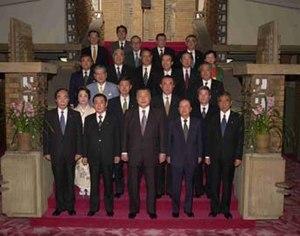
Le Sōri-daijin Kantei, populairement appelé Sōri Kantei ou plus simplement Kantei désigne tout à la fois le complexe immobilier à Tokyo abritant les bureaux et la résidence du Premier ministre, le bâtiment au sein de cet ensemble où se trouvent seulement les lieux où le Premier ministre exerce ses responsabilités et par métonymie, le Cabinet et son administration centrale.